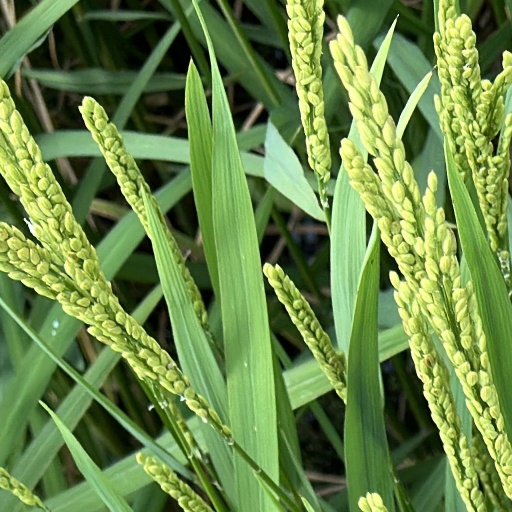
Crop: rice